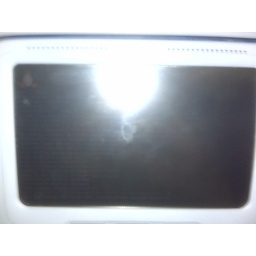
This is the plane entertainment system rebooting red hat linux. Note Tux in the upper left.